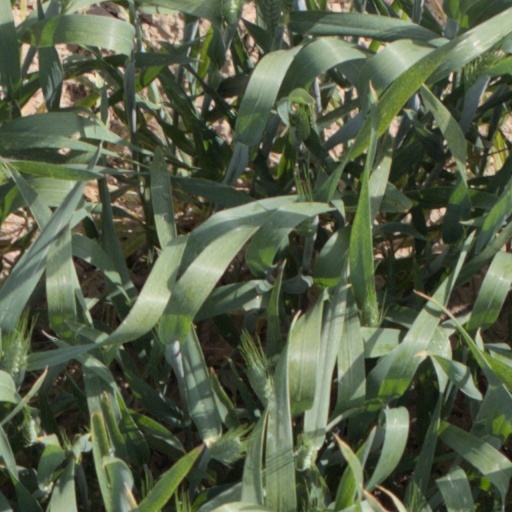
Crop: wheat